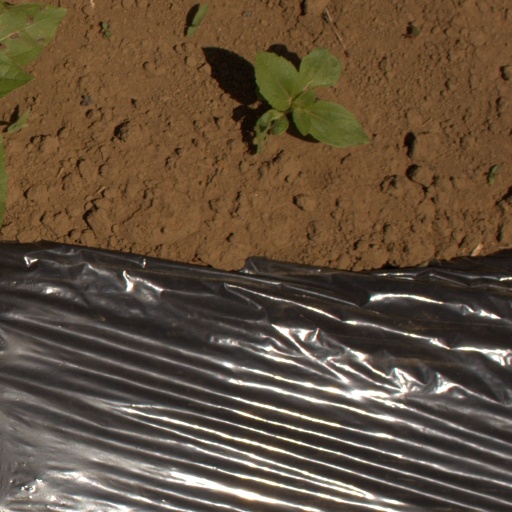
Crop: Jerusalem artichoke